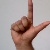
The image shows a hand gesture representing the letter 'L' in Indian Sign Language.